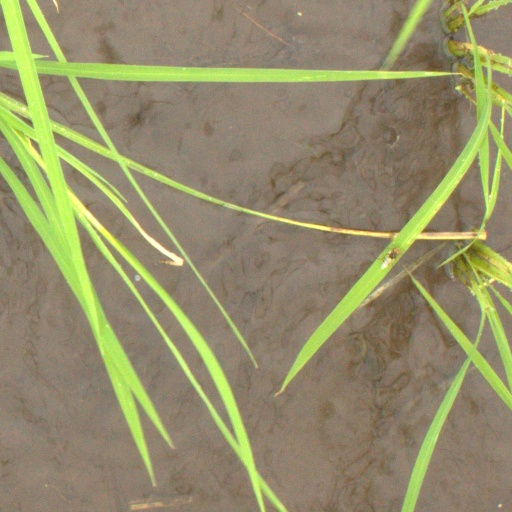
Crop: rice